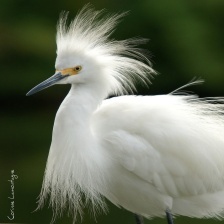
Species: SNOWY EGRET
Scientific name: EGRETTA THULA